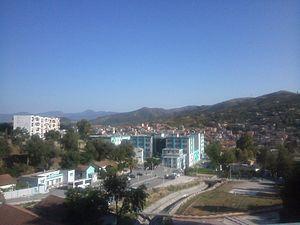
Hôpital de Thénia
La daïra de Thénia est une des neuf daïras qui composent la wilaya de Boumerdès, en Algérie, et dont le chef-lieu est la ville éponyme de Thénia.
La Kabylie est une région située dans le nord de l'Algérie et à l'est d'Alger. Elle s'étend de la ville de Boumerdès à l'ouest jusqu'à Jijel à l'est et de la mer Méditerranée au nord jusqu'à Bordj Bou Arreridj au sud. Cette région est principalement constituée d’aarchs, des ensembles de villages.
Thénia est une commune algérienne de la wilaya de Boumerdès, dans la daïra de Thénia, à la limite est de la Mitidja.
L'hôpital de Thénia est une structure sanitaire sise dans la commune de Thénia, dans la daïra de Thénia en région de Basse Kabylie. Il relève de la Direction de la Santé et de la Population de la wilaya de Boumerdès, autant que l'hôpital de Bordj Ménaïel et l'hôpital Mohamed Boudaoud de Dellys.
La basse Kabylie est à l'origine une expression pour désigner une région montagneuse d'Algérie située à l'ouest du Djurdjura, massif montagneux de Grande Kabylie. La basse Kabylie occupe donc la wilaya de Boumerdès et certaines parties est de la wilaya d'Alger.